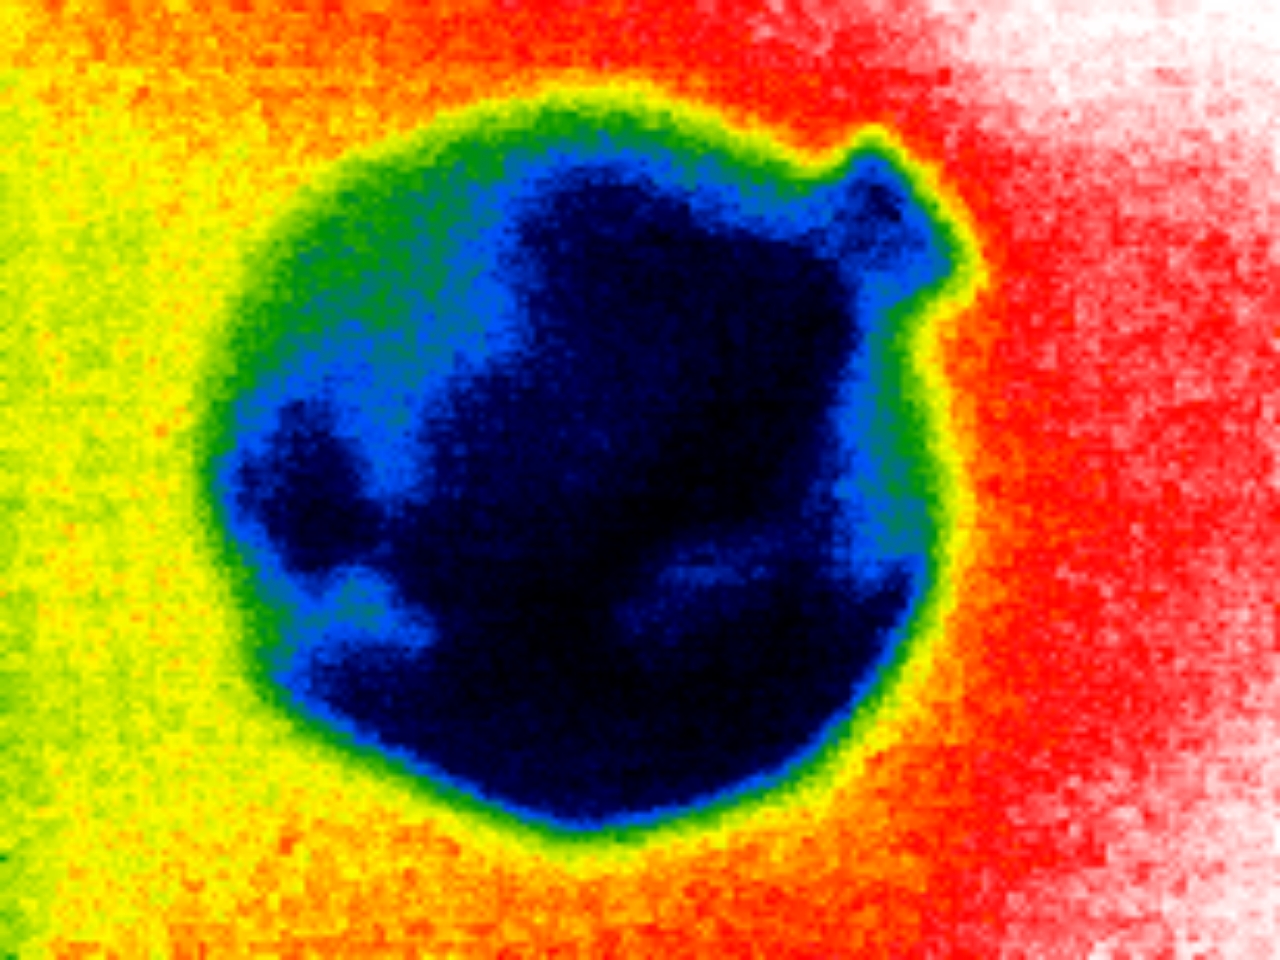
Label: Major Defect